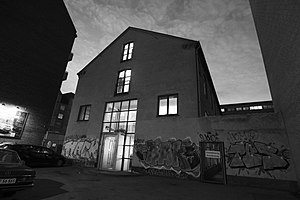
Sylvester Hvid
Sylvester Hvids hovedkontor på Nordre Fasanvej, Frederiksberg.
Sylvester Hvids hovedkontor på Nordre Fasanvej, Frederiksberg.
Fotografi af den gamle fabriksbygning, som i dag huser Sylvester Hvid &amp; Co.
Sylvester Hvid & Co er en danskejet kommunikations- og konsulentvirksomhed. Den blev etableret i 1899 af entreprenøren og cykelhandleren Jens Sylvester Hvid.